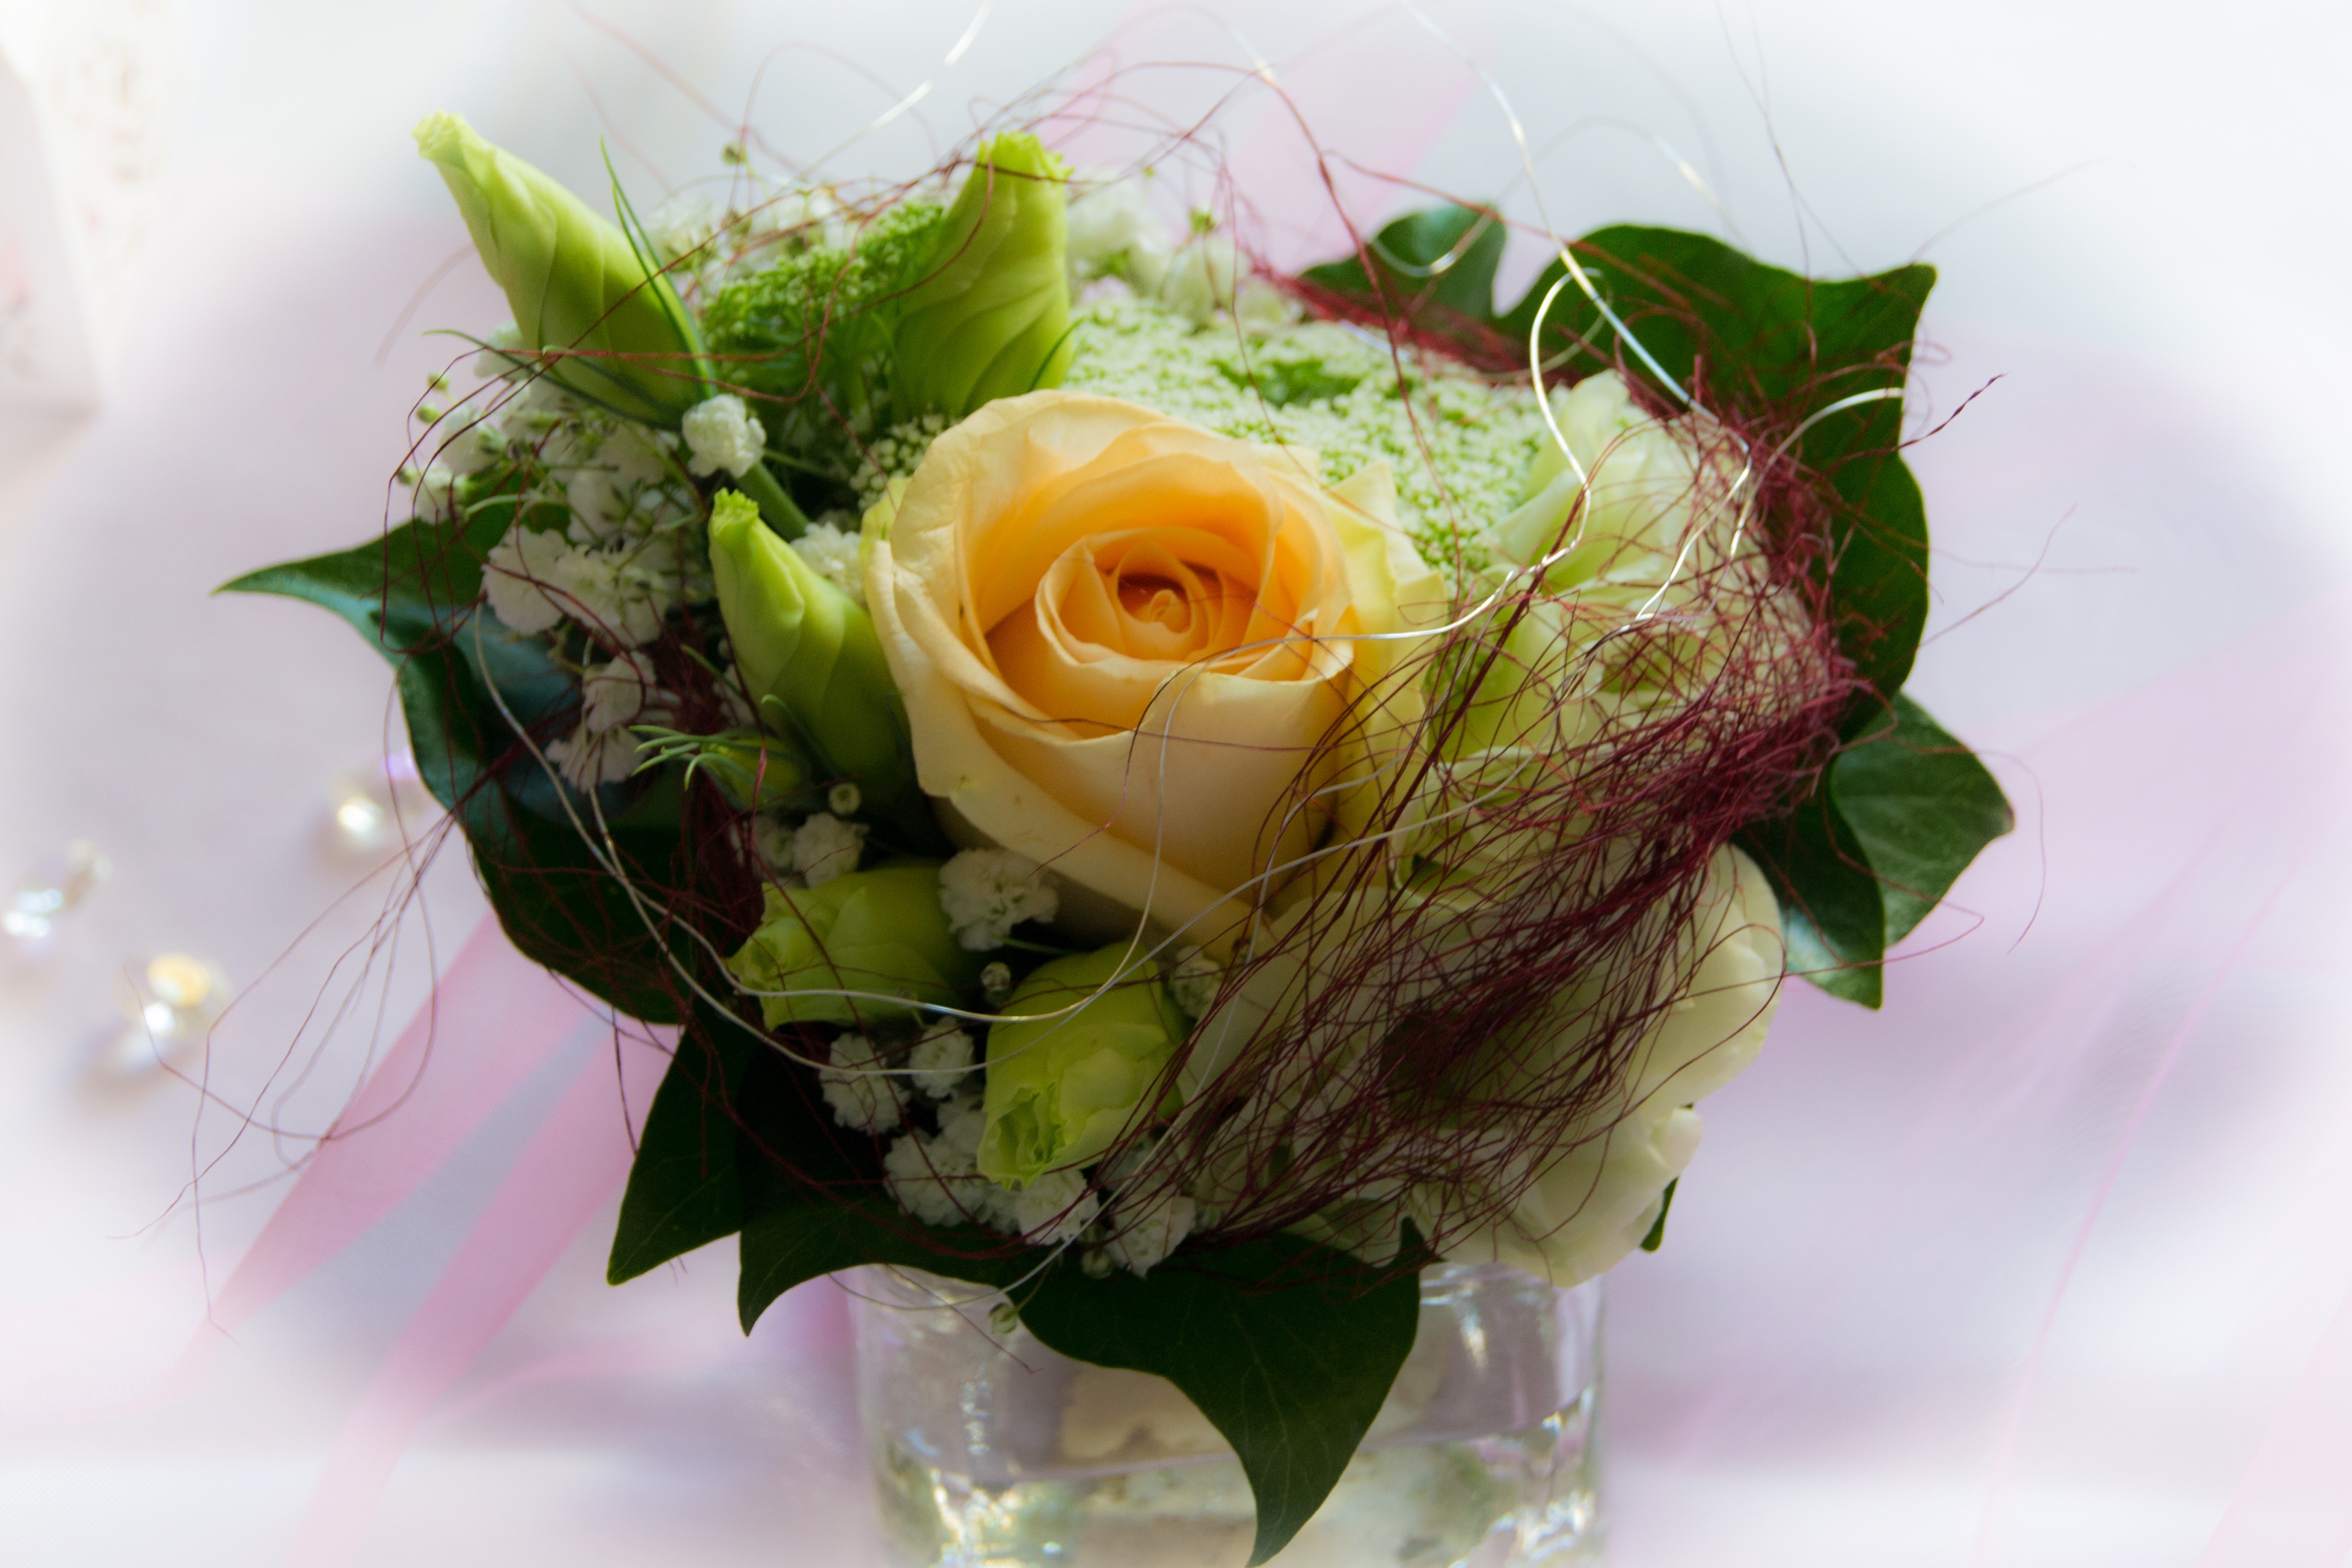
plant, flower, petal, bouquet, wedding, flora, apricot, festival, birthday, floristry, congratulations, table decoration, flowering plant, flower bouquet, cut flowers, floral design, centrepiece, land plant, flower arranging